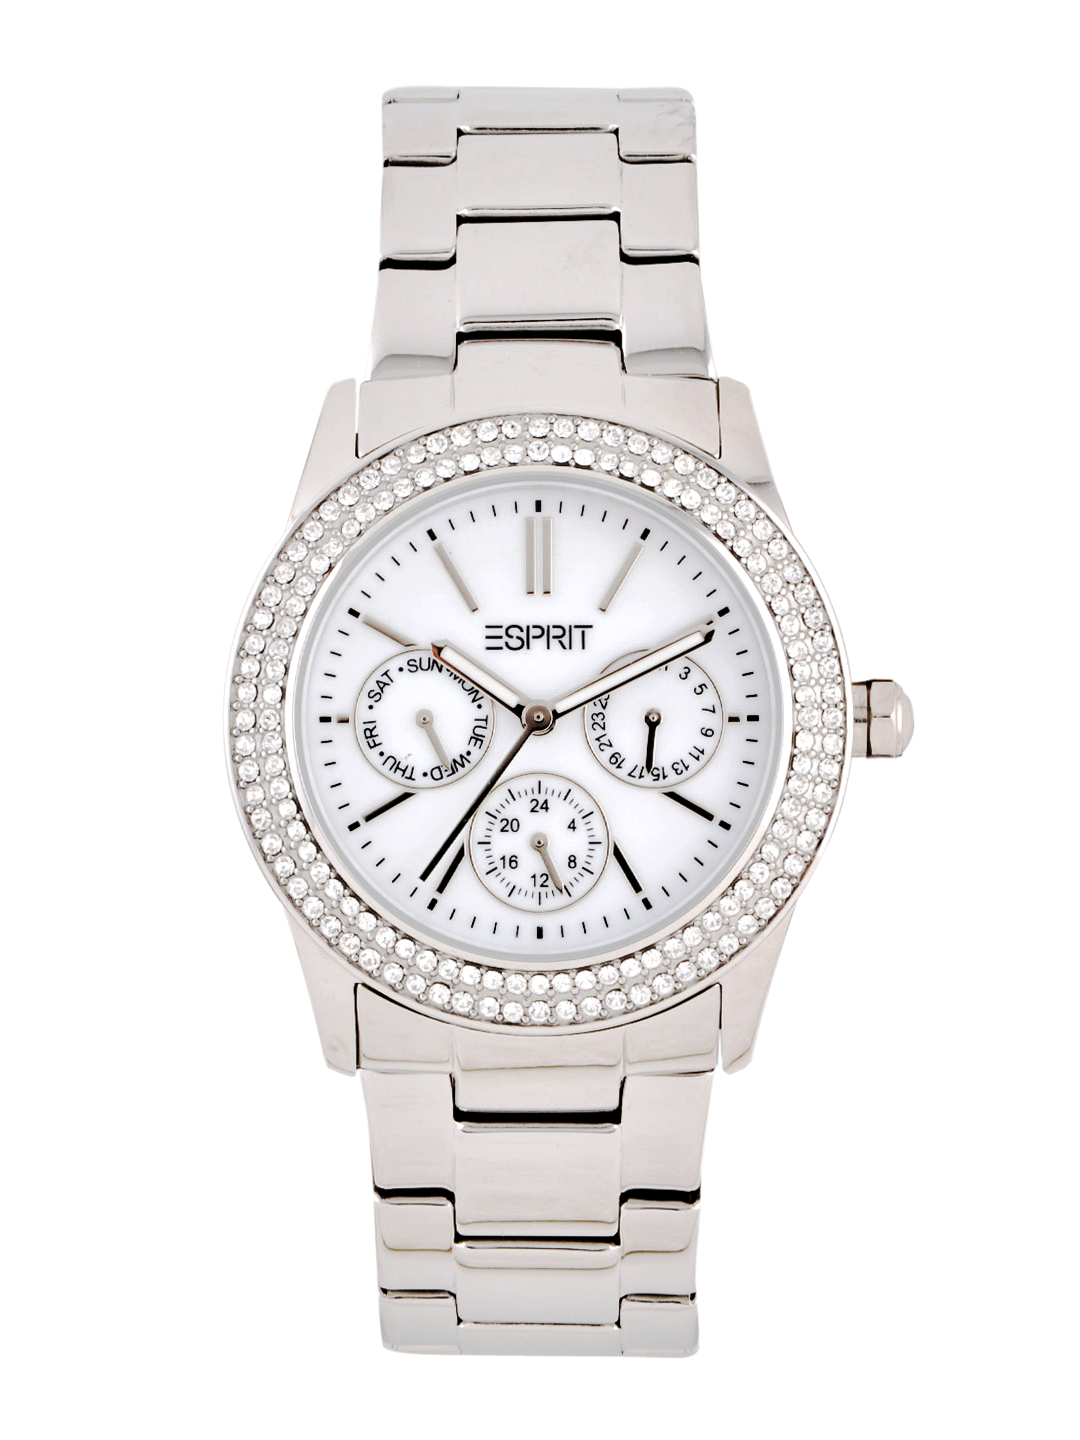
Esprit Women White Dial Watch
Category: Accessories / Watches / Watches
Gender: Women
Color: White
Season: Winter 2016
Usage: Casual